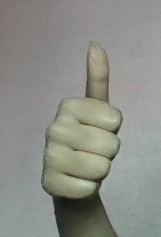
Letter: aleff